Big Beach Boutique II

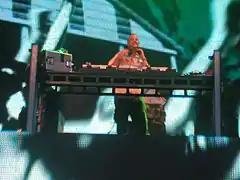
Cook performing in Portrush, 2006

Big Beach Boutique II was held on 13 July, 2002, a Saturday, and was planned to start at 6:30 pm. There was a heat wave on the day, with the temperature reaching in the afternoon. Around 60,000 people were expected to attend, and Sussex Police allocated 50 officers.